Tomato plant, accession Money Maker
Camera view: vertical (180 deg); turntable rotation: 330 degrees
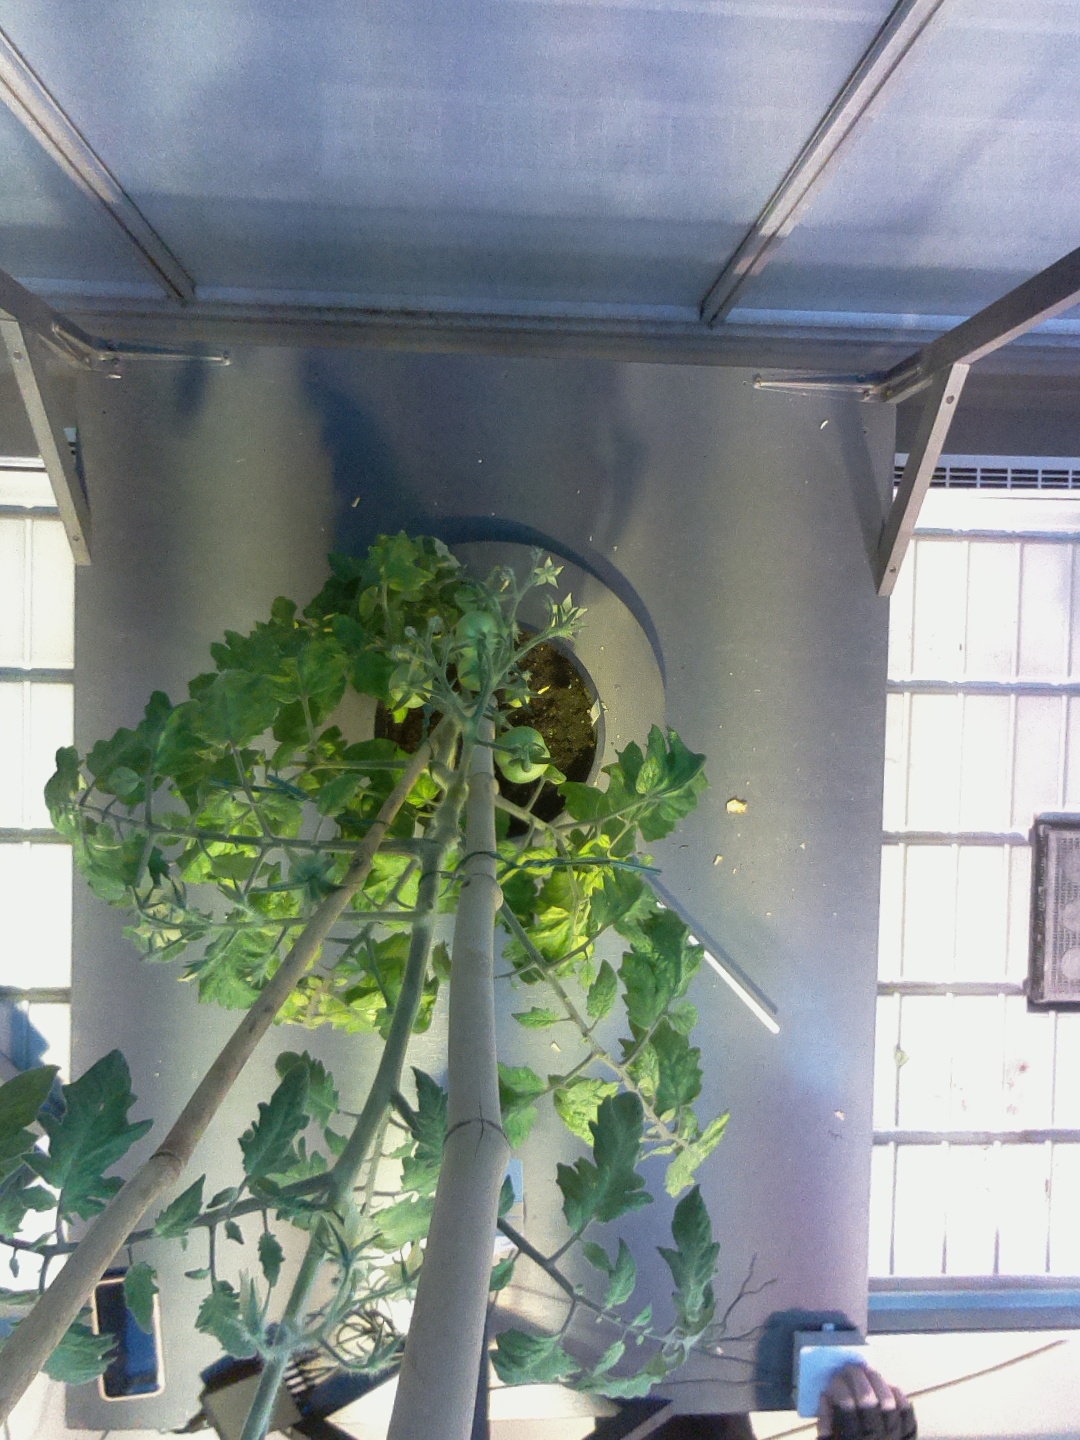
BBCH growth stage 73: 30%-40% of final fruit size